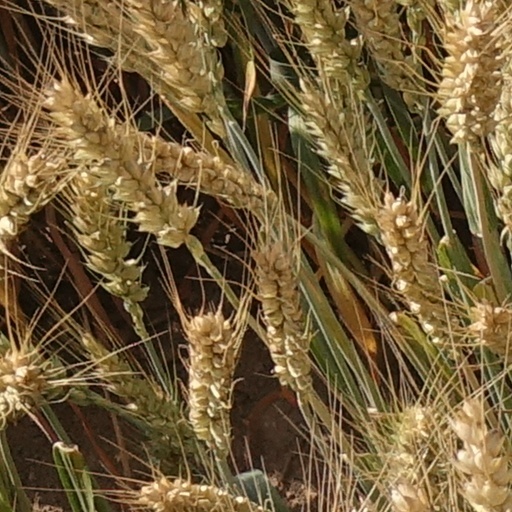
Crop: wheat